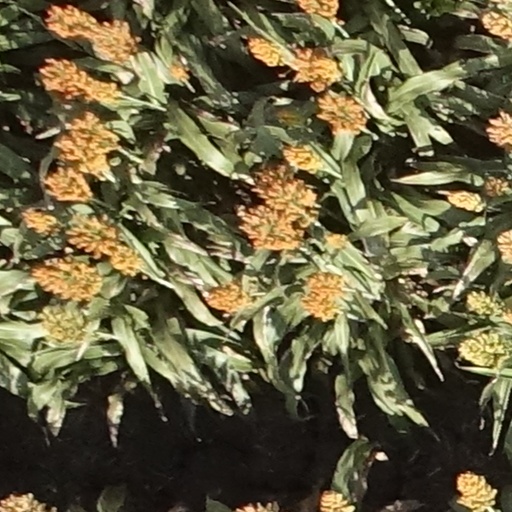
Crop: sorghum